James Arness

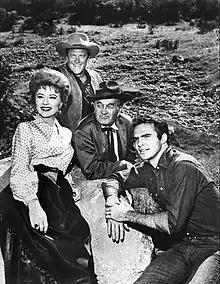
1963 "Gunsmoke" cast: Amanda Blake (Kitty), Arness (Matt Dillon), Milburn Stone (Doc Adams), and Burt Reynolds (Quint Asper)

For his contributions to the television industry, Arness has a star on the Hollywood Walk of Fame at 1751 Vine Street. In 1981, he was inducted into the Western Performers Hall of Fame at the National Cowboy & Western Heritage Museum in Oklahoma City. Arness was inducted into the Santa Clarita Walk of Western Stars in 2006, and gave a related TV interview.